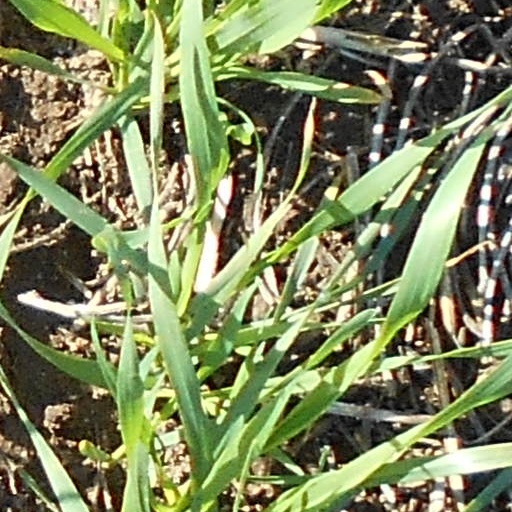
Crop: wheat